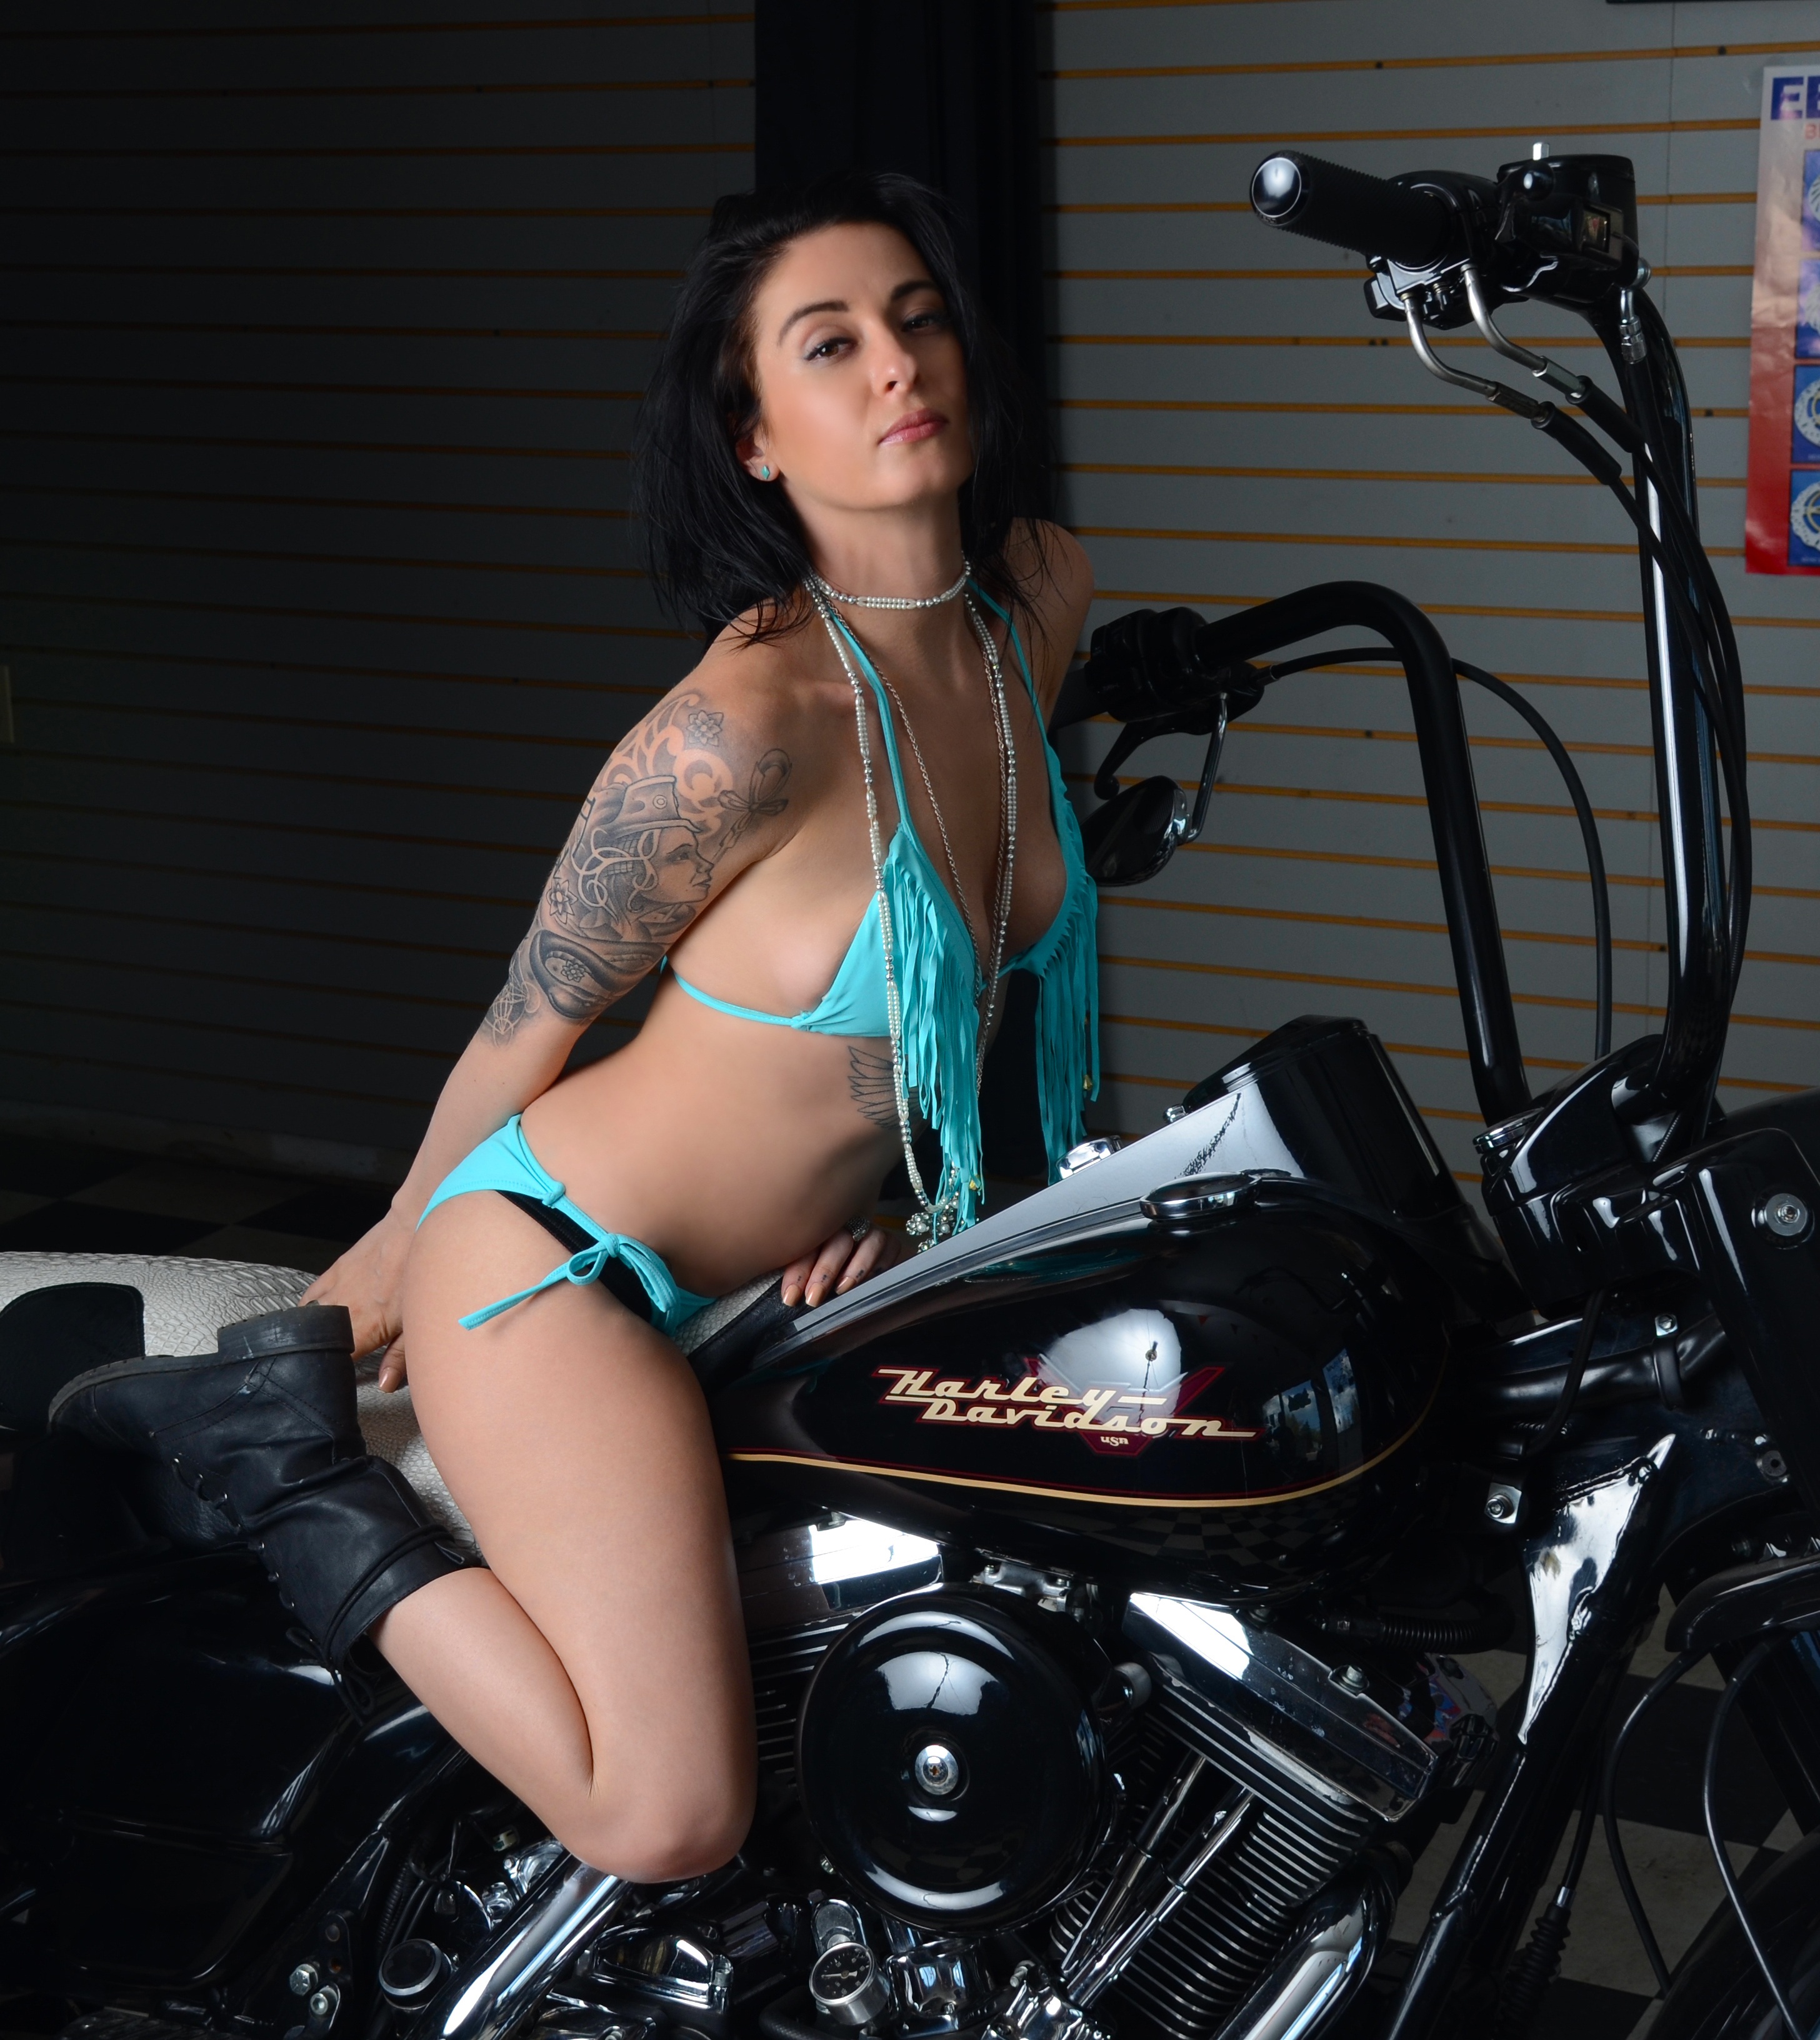
girl, woman, bike, rider, leg, model, vehicle, motorcycle, clothing, motorbike, lady, bikini, black hair, sexy, harley, photo shoot